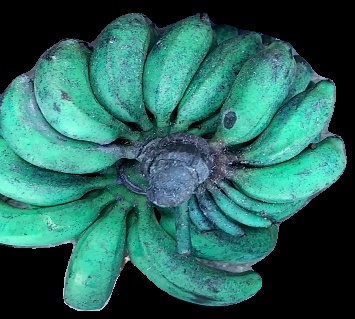
Variety: rasbale
Grade: grade3